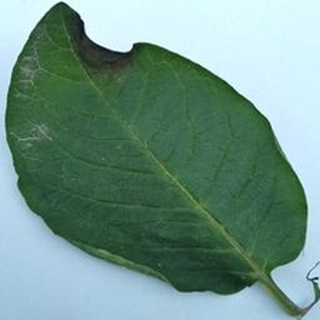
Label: potato_late_blight